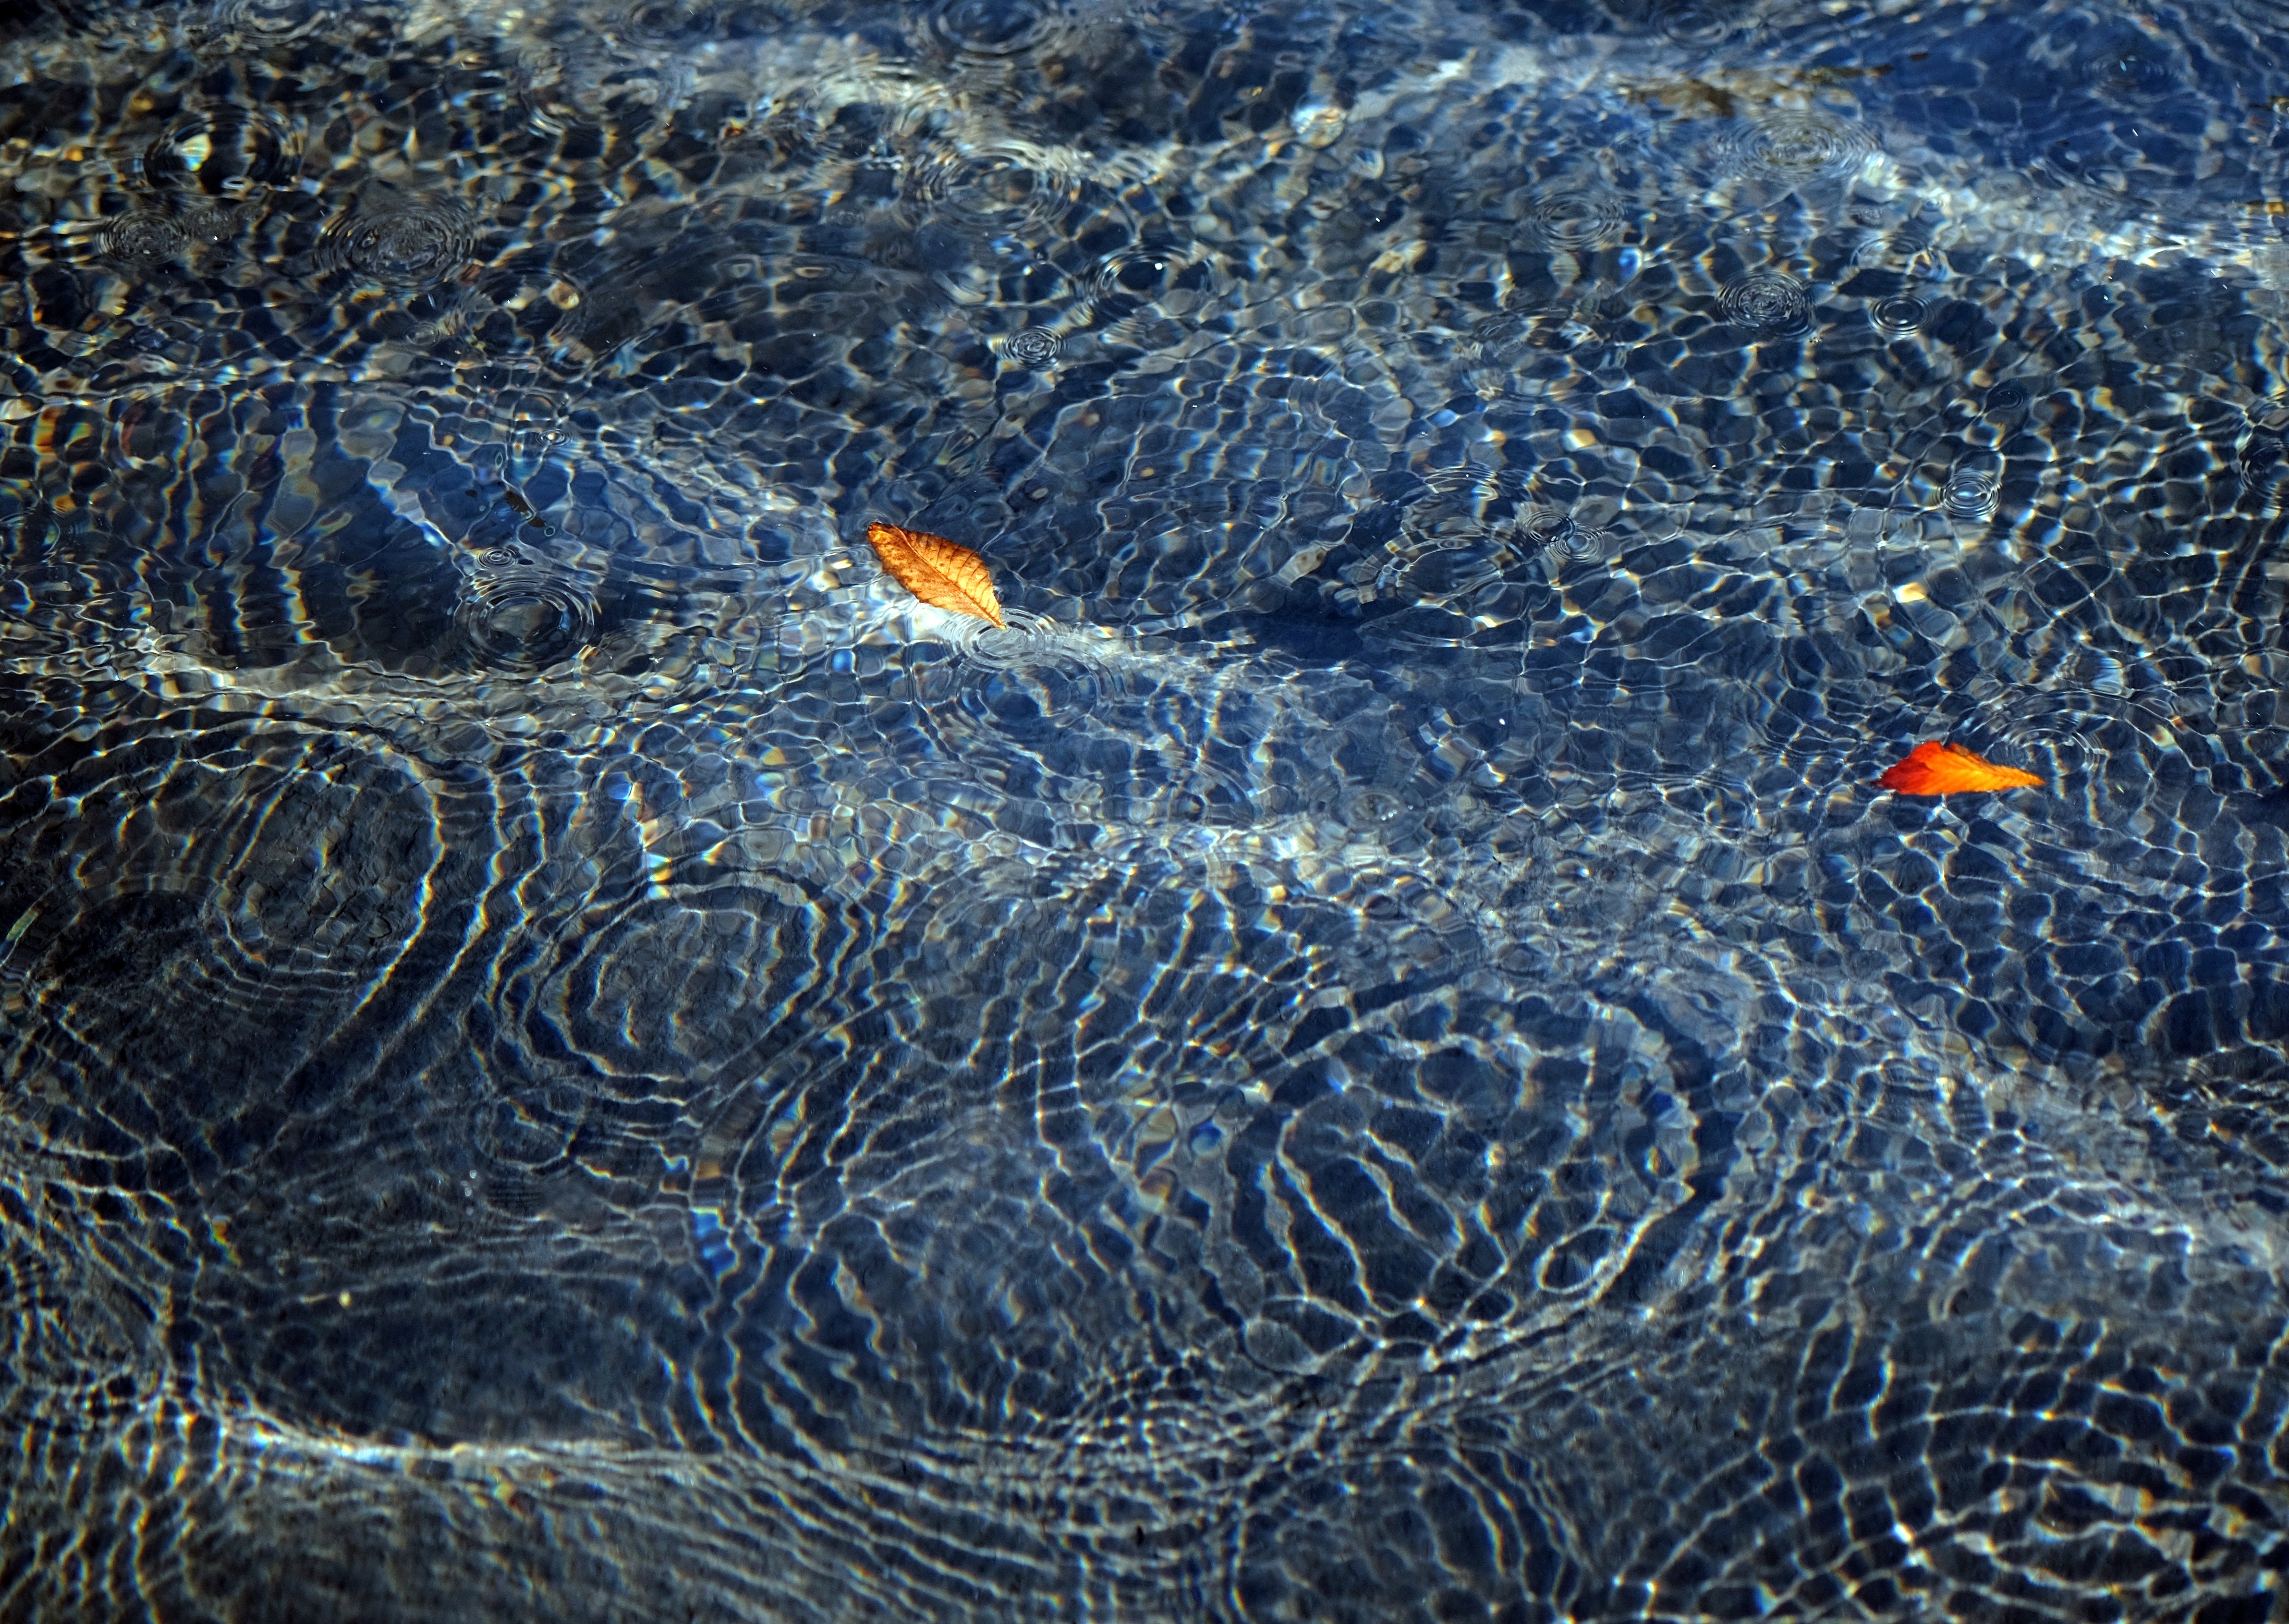
sea, water, nature, droplet, liquid, rain, wave, frost, ripple, motion, clear, pattern, splash, biology, fresh, clean, fish, swimming, freshness, surface, transparent, leaves, drops, circles, purity, water texture, marine biology